Training Day (TV series)

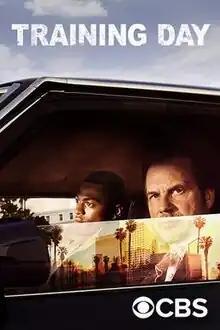
Official release poster

Training Day is an American crime-thriller television series that aired on CBS from February 2 to May 20, 2017. The series serves as a follow-up to the 2001 film of the same name. It stars Bill Paxton and Justin Cornwell, and is known for being one of Paxton's final performances prior to his death in February 2017.